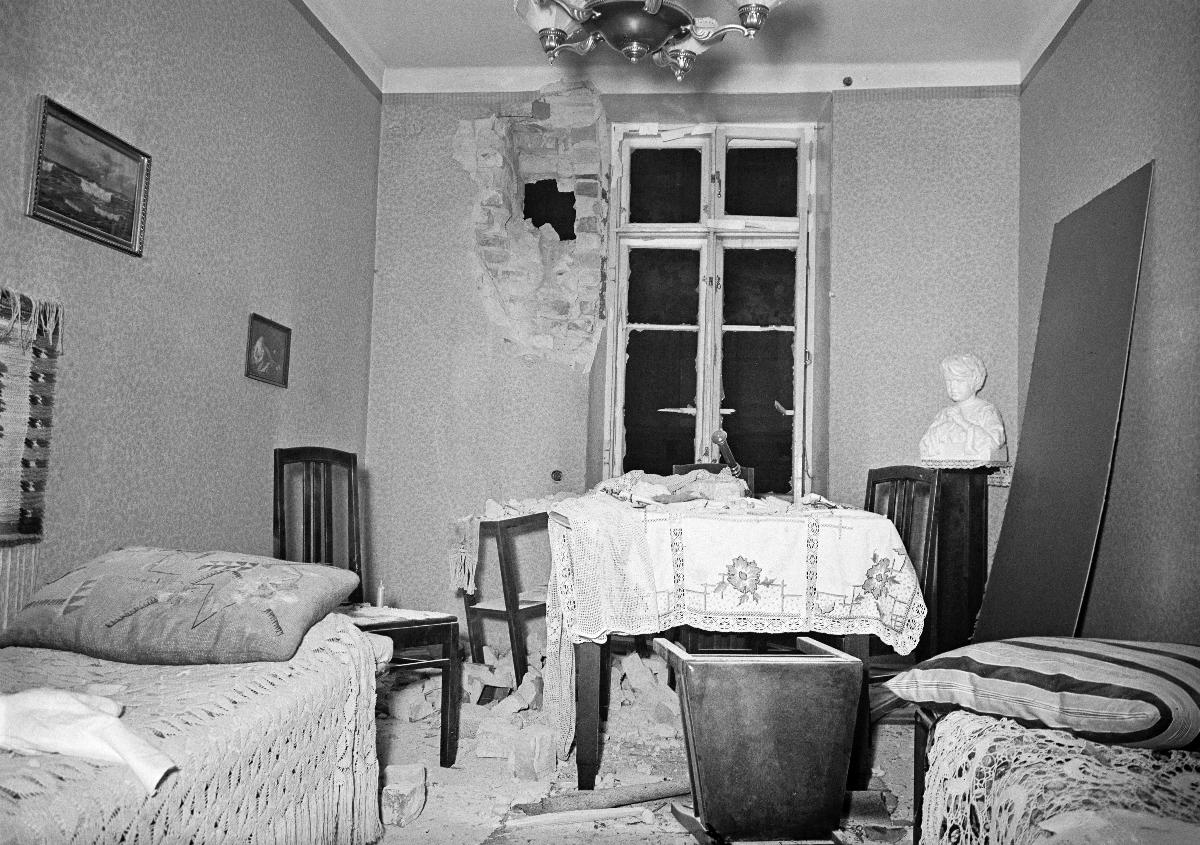
Huoneisto pommitusten jälkeen
Lägenhet efter bombardemang; An apartment after bombings
sisällön kuvaus: Helsinkiläinen koti pommitusten jälkeen 1939-1940. content description: A home in Helsinki after bombings 1939-1940. innehållsbeskrivning: Ett hem i Helsingfors efter bombardemang 1939-1940.
Kuvaaja: Sundström, Hugo, kuvaaja
Vuosi: 1900
Paikka: Suomi, Uusimaa, Helsinki
Aiheet: pommitukset; sodat; rakennukset; tuhoutuminen; HBL; bombardments; wars; buildings; destruction (passive); war; bombing; destruction; bombningar; krig; byggnader; bli förstörd; bombardemang; förstörelse